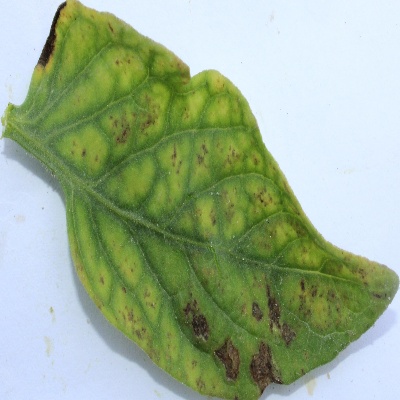
Crop: Tomato
Condition: septoria leaf spot